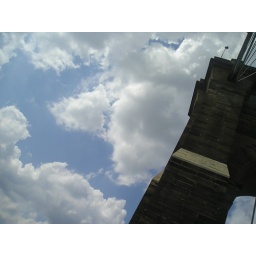
the walking bridge in cincy